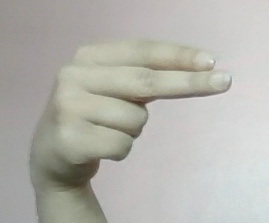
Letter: ain